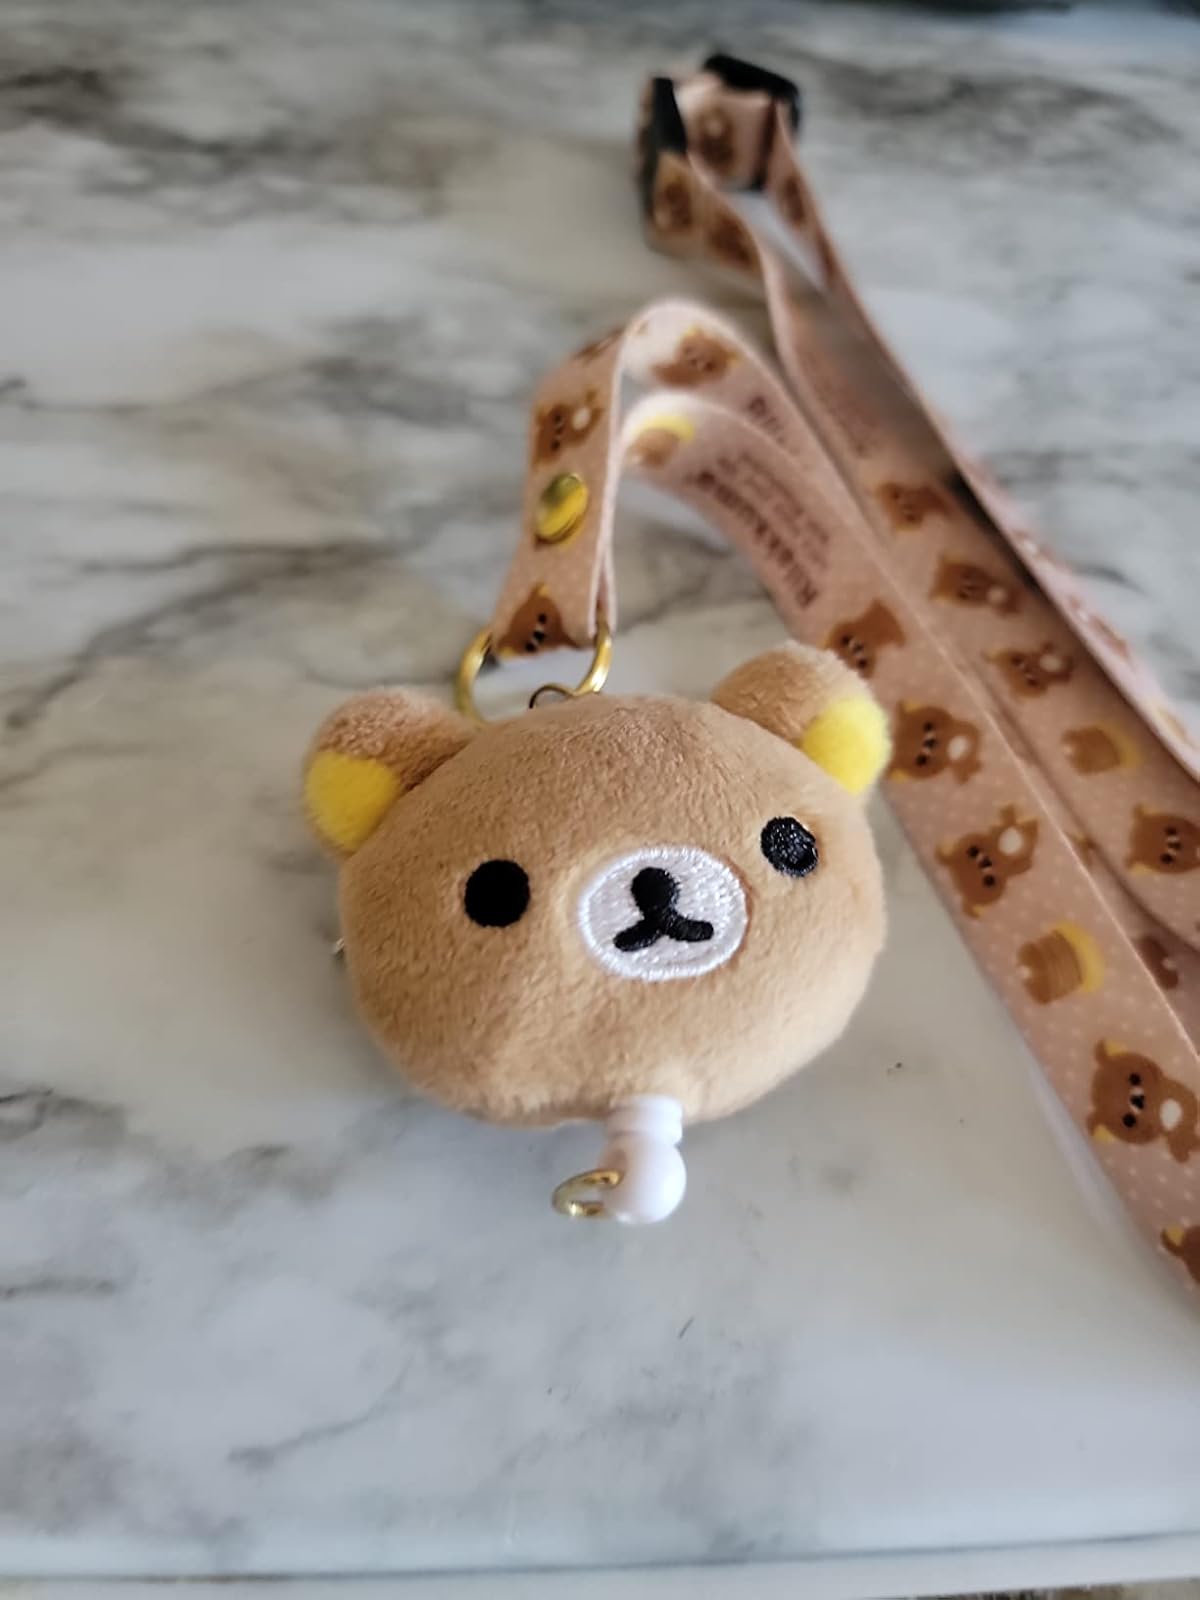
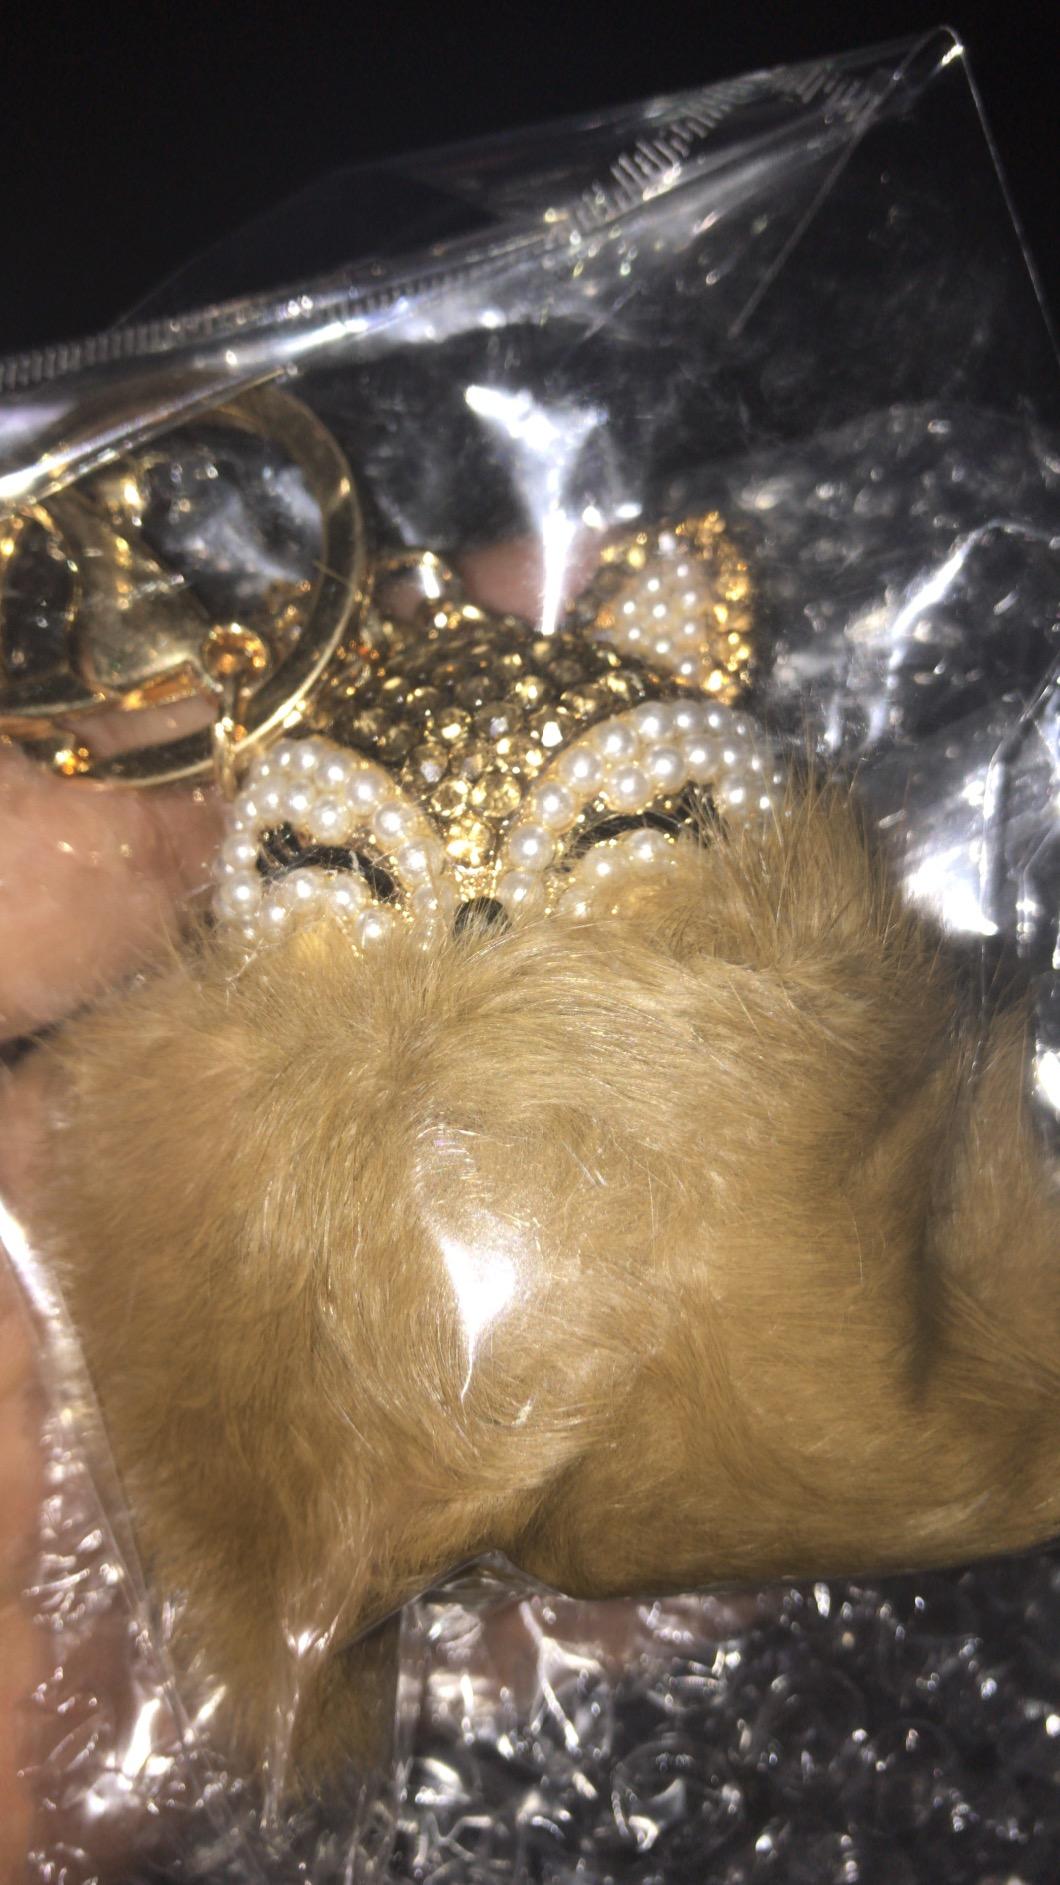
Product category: accessories_keychain
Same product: no